Carol Vance Unit

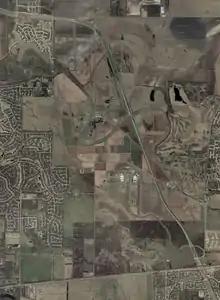
Aerial view of the Jester State Prison Farm, January 27, 2002, U.S. Geographic Survey

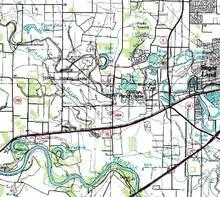
Topographical map of the Jester Prison Farm, the Central Prison Farm, and Sugar Land Regional Airport, July 1, 1990, U.S. Geological Survey

Carol S. Vance Unit (J2, previously the Harlem II Unit and the Jester II Unit) is a Texas Department of Criminal Justice (TDCJ) prison located in unincorporated central Fort Bend County, Texas, United States. The unit, located in flatlands, is along U.S. Highway 90A, east of central Richmond. The facility is in proximity to Sugar Land, and it is about southwest of Downtown Houston. The unit, with about of land, is co-located with Jester I Unit, Jester III Unit, and Jester IV Unit. The unit consists of four steel buildings and two brick buildings. The prison is the home of the Prison Fellowship Academy (formerly known as the "InnerChange Freedom Initiative") Christian prison program. It is located on the Jester State Prison Farm property.